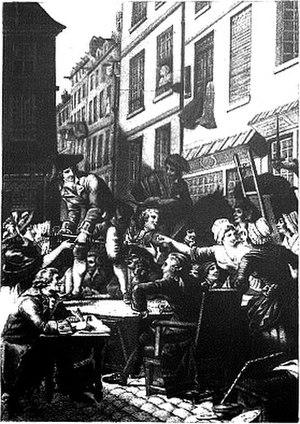
Le genre poissard est un genre théâtral et poétique qui imite le langage et les mœurs du bas peuple des halles, notamment les vendeuses de marée, dites poissardes.